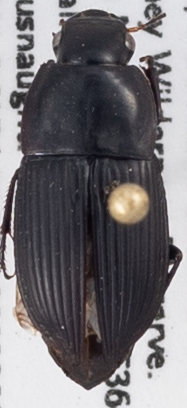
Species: Anisodactylus haplomus
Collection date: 2020-06-16
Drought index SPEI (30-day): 1.69
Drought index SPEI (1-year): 0.746
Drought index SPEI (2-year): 1.382